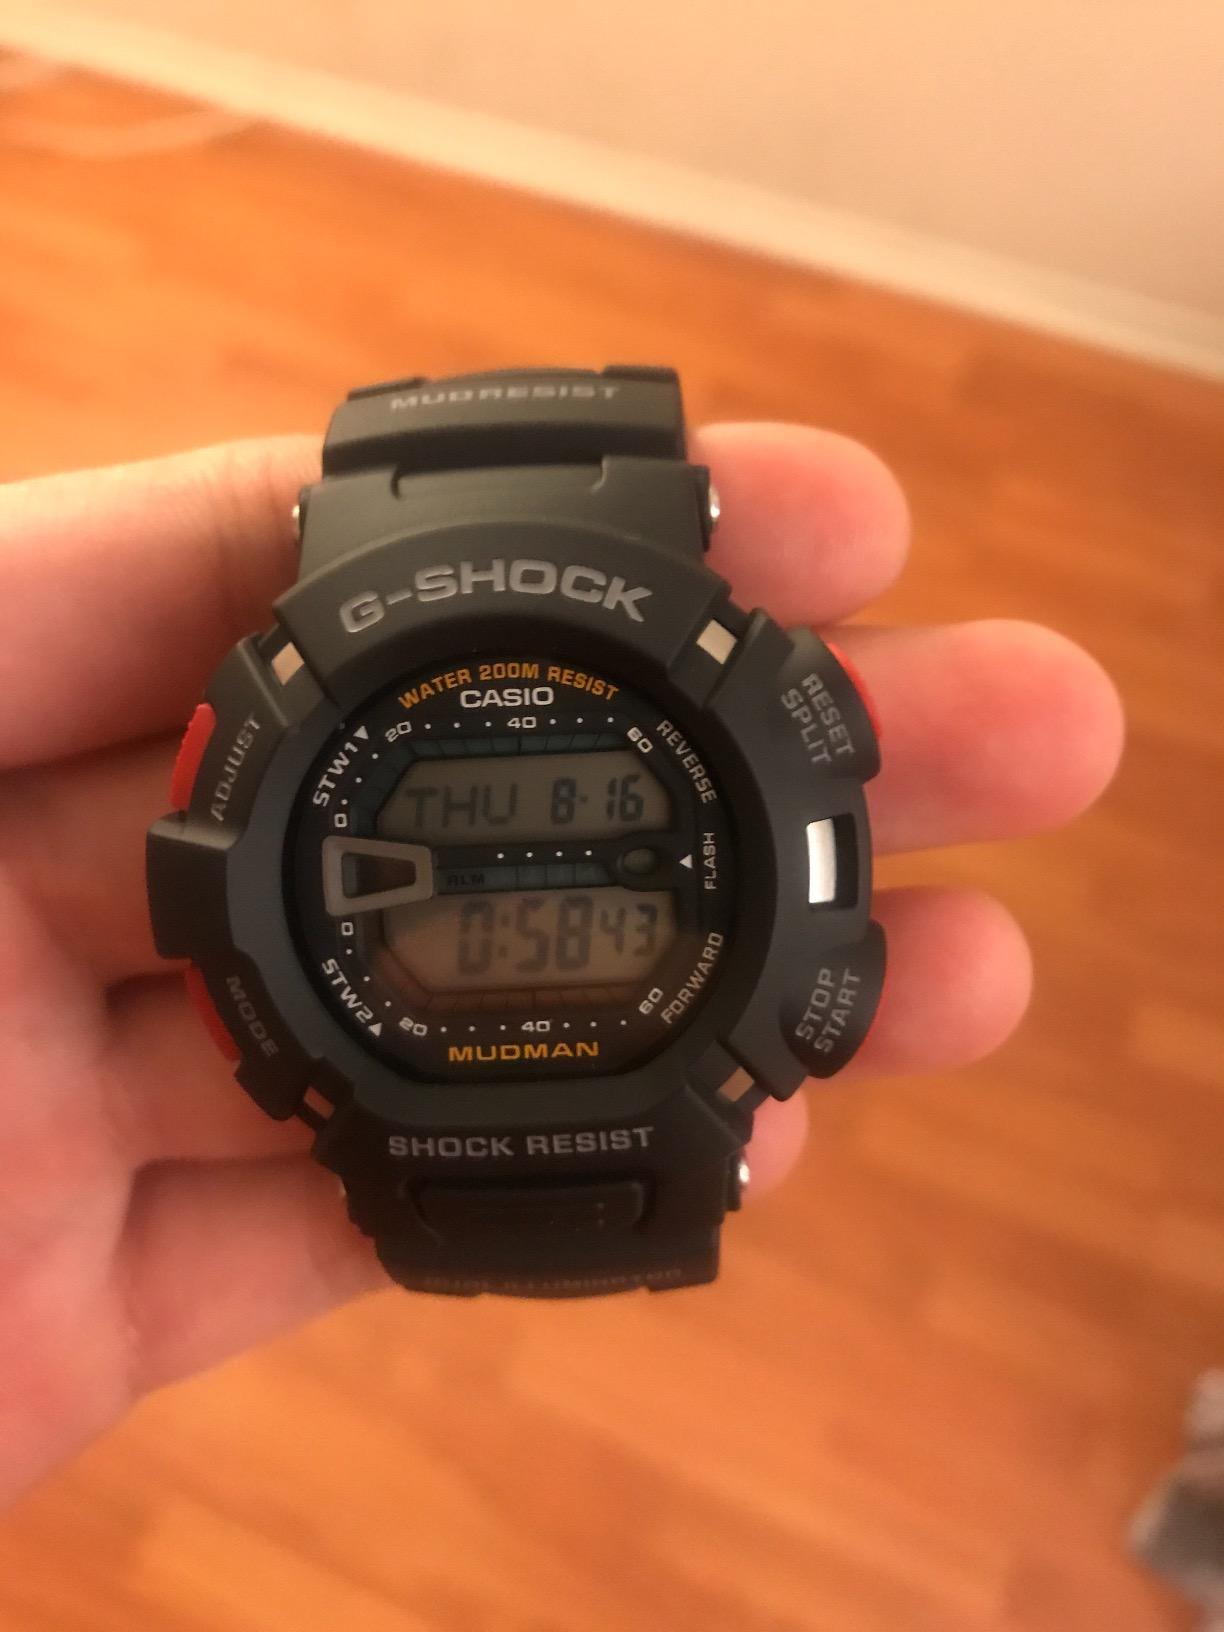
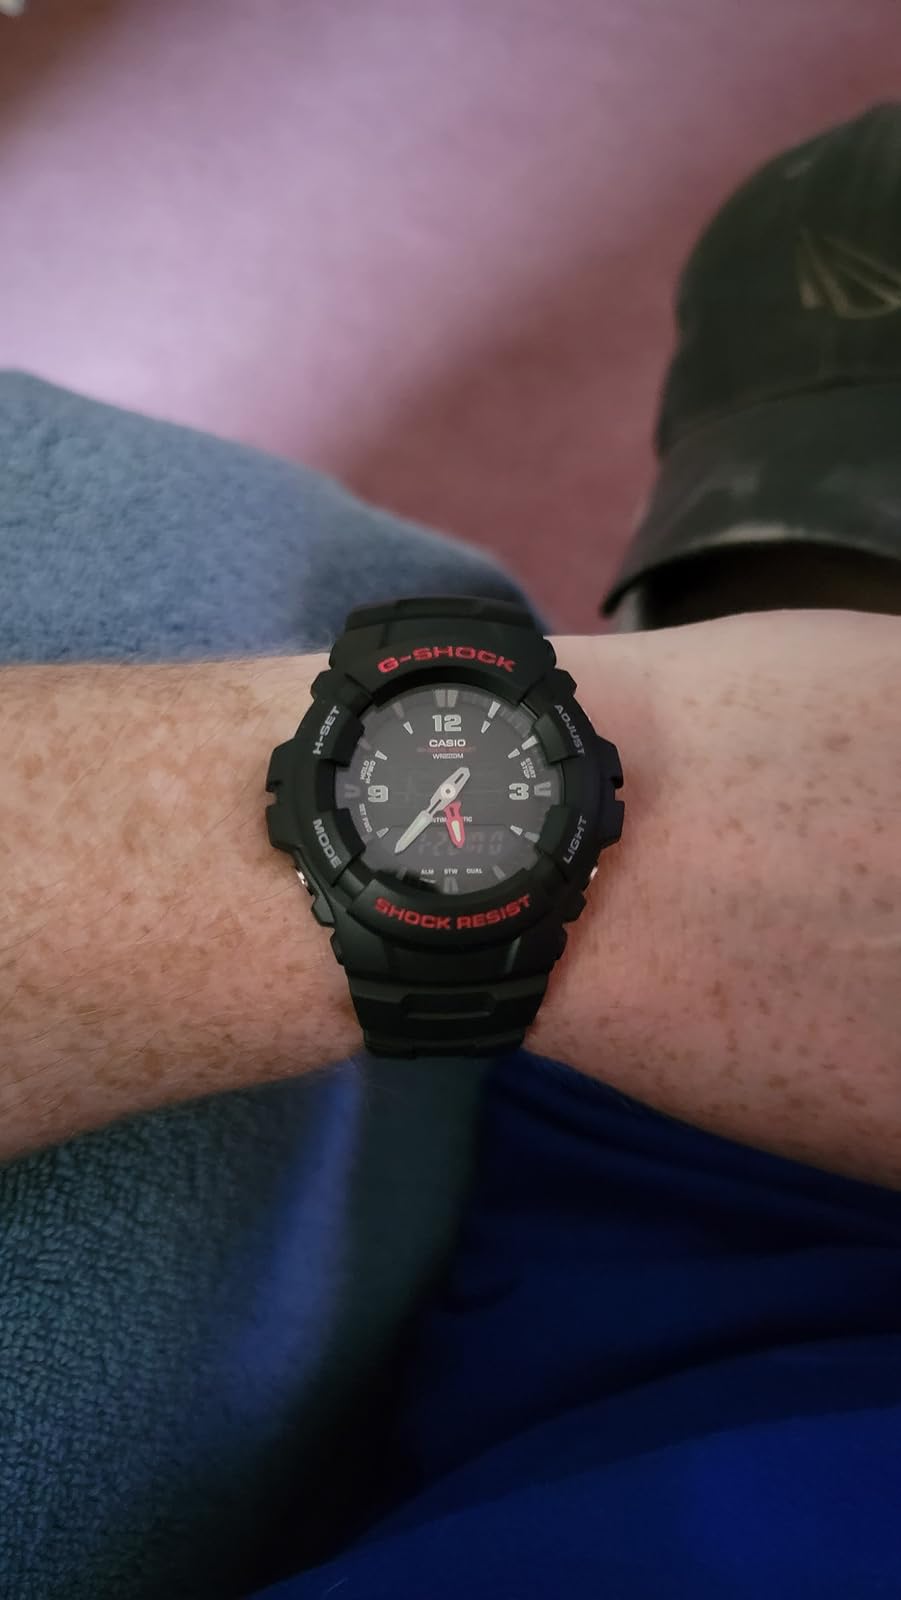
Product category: accessories_watch
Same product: no